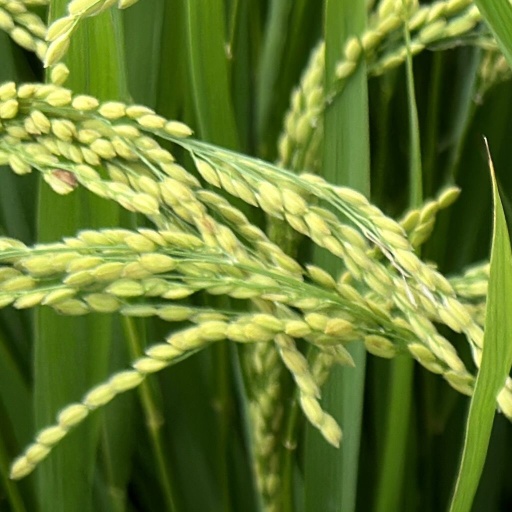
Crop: rice